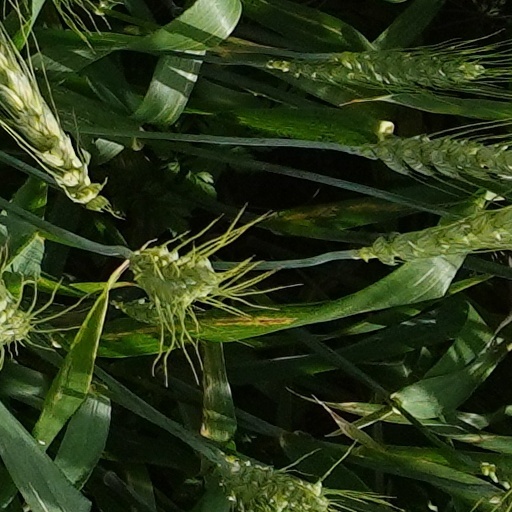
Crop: wheat